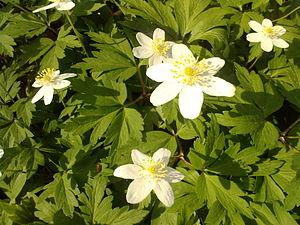
Le Parc national des gorges de Bicaz-Hășmaș est une aire protégée située en Roumanie, dans le territoire administratif des județe de Harghita et de Neamț.